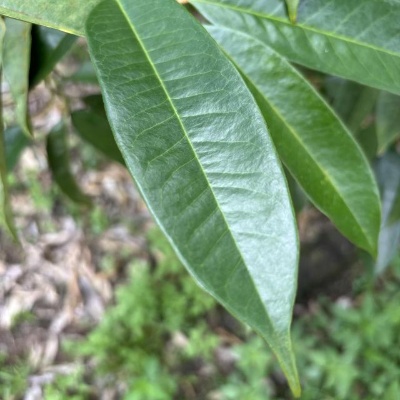
Label: Leaf_Healthy